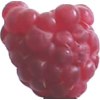
Label: raspberry